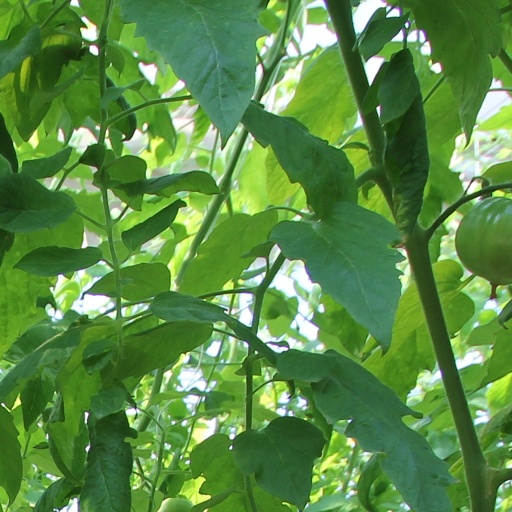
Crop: tomato